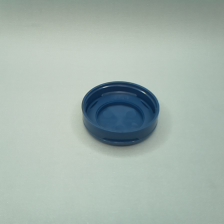
Color: blue
Cap type: flip-top cap